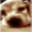
Label: dog